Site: brandenburg
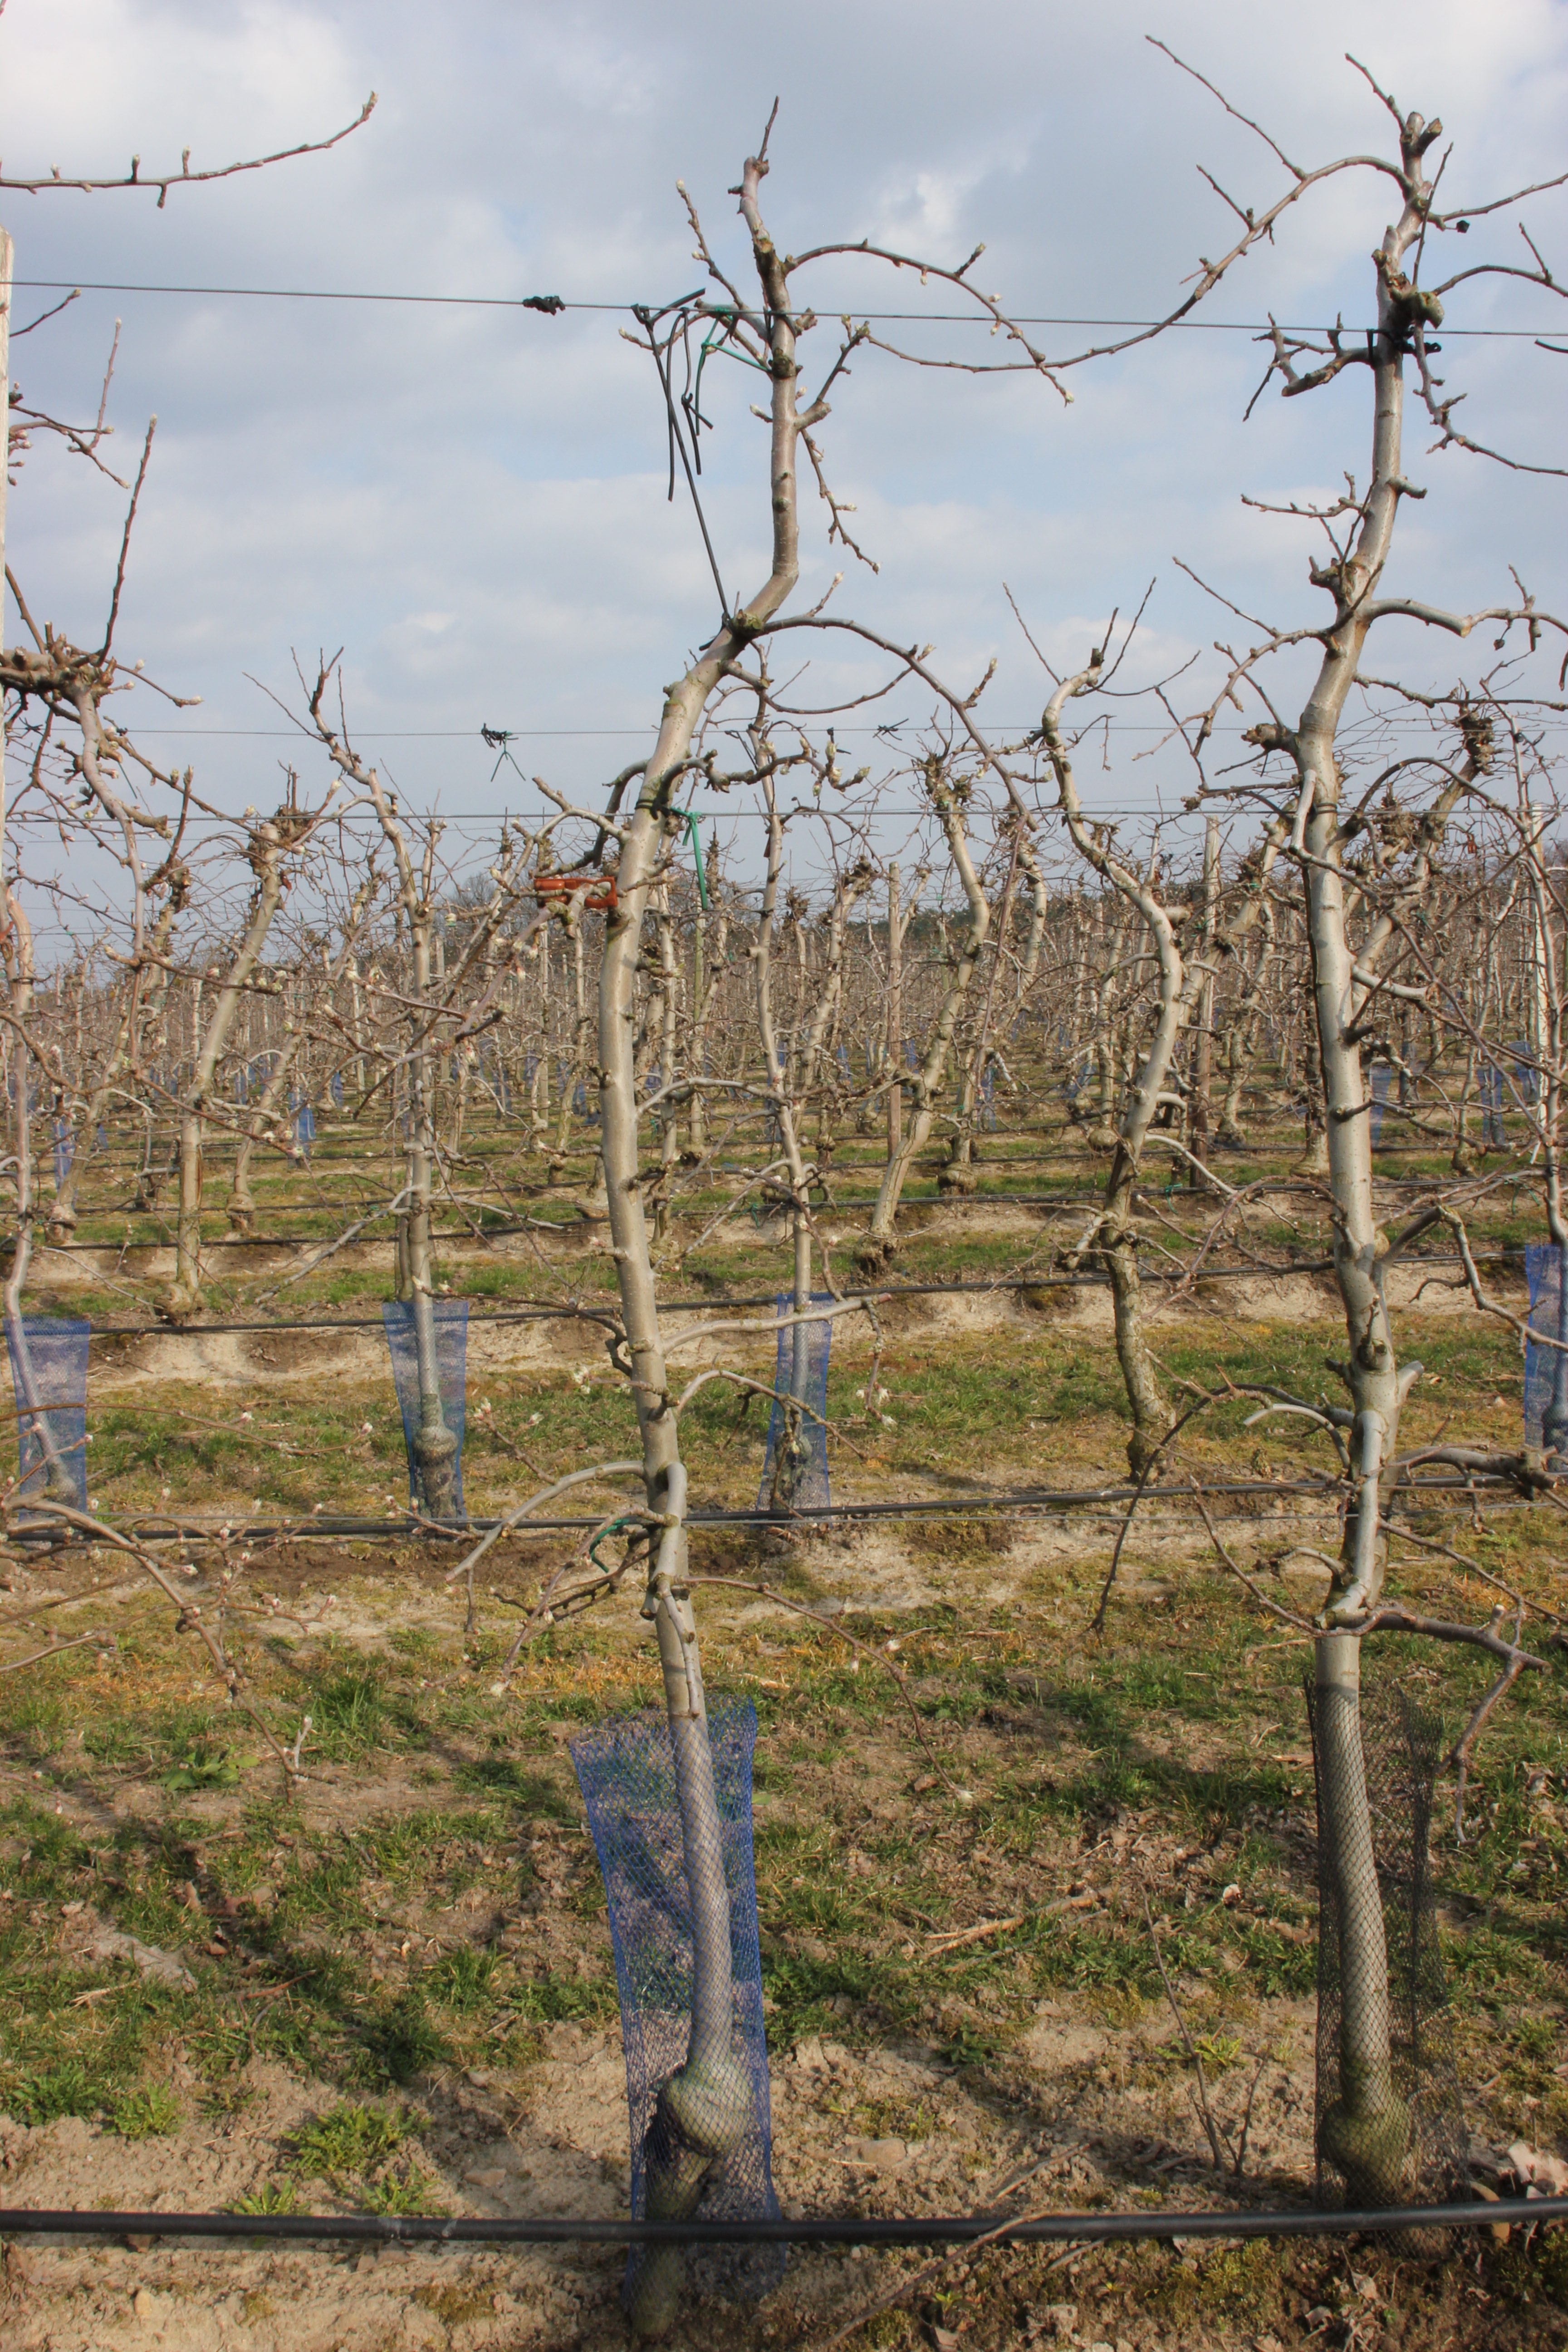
Growth stage (BBCH 03): Bud development